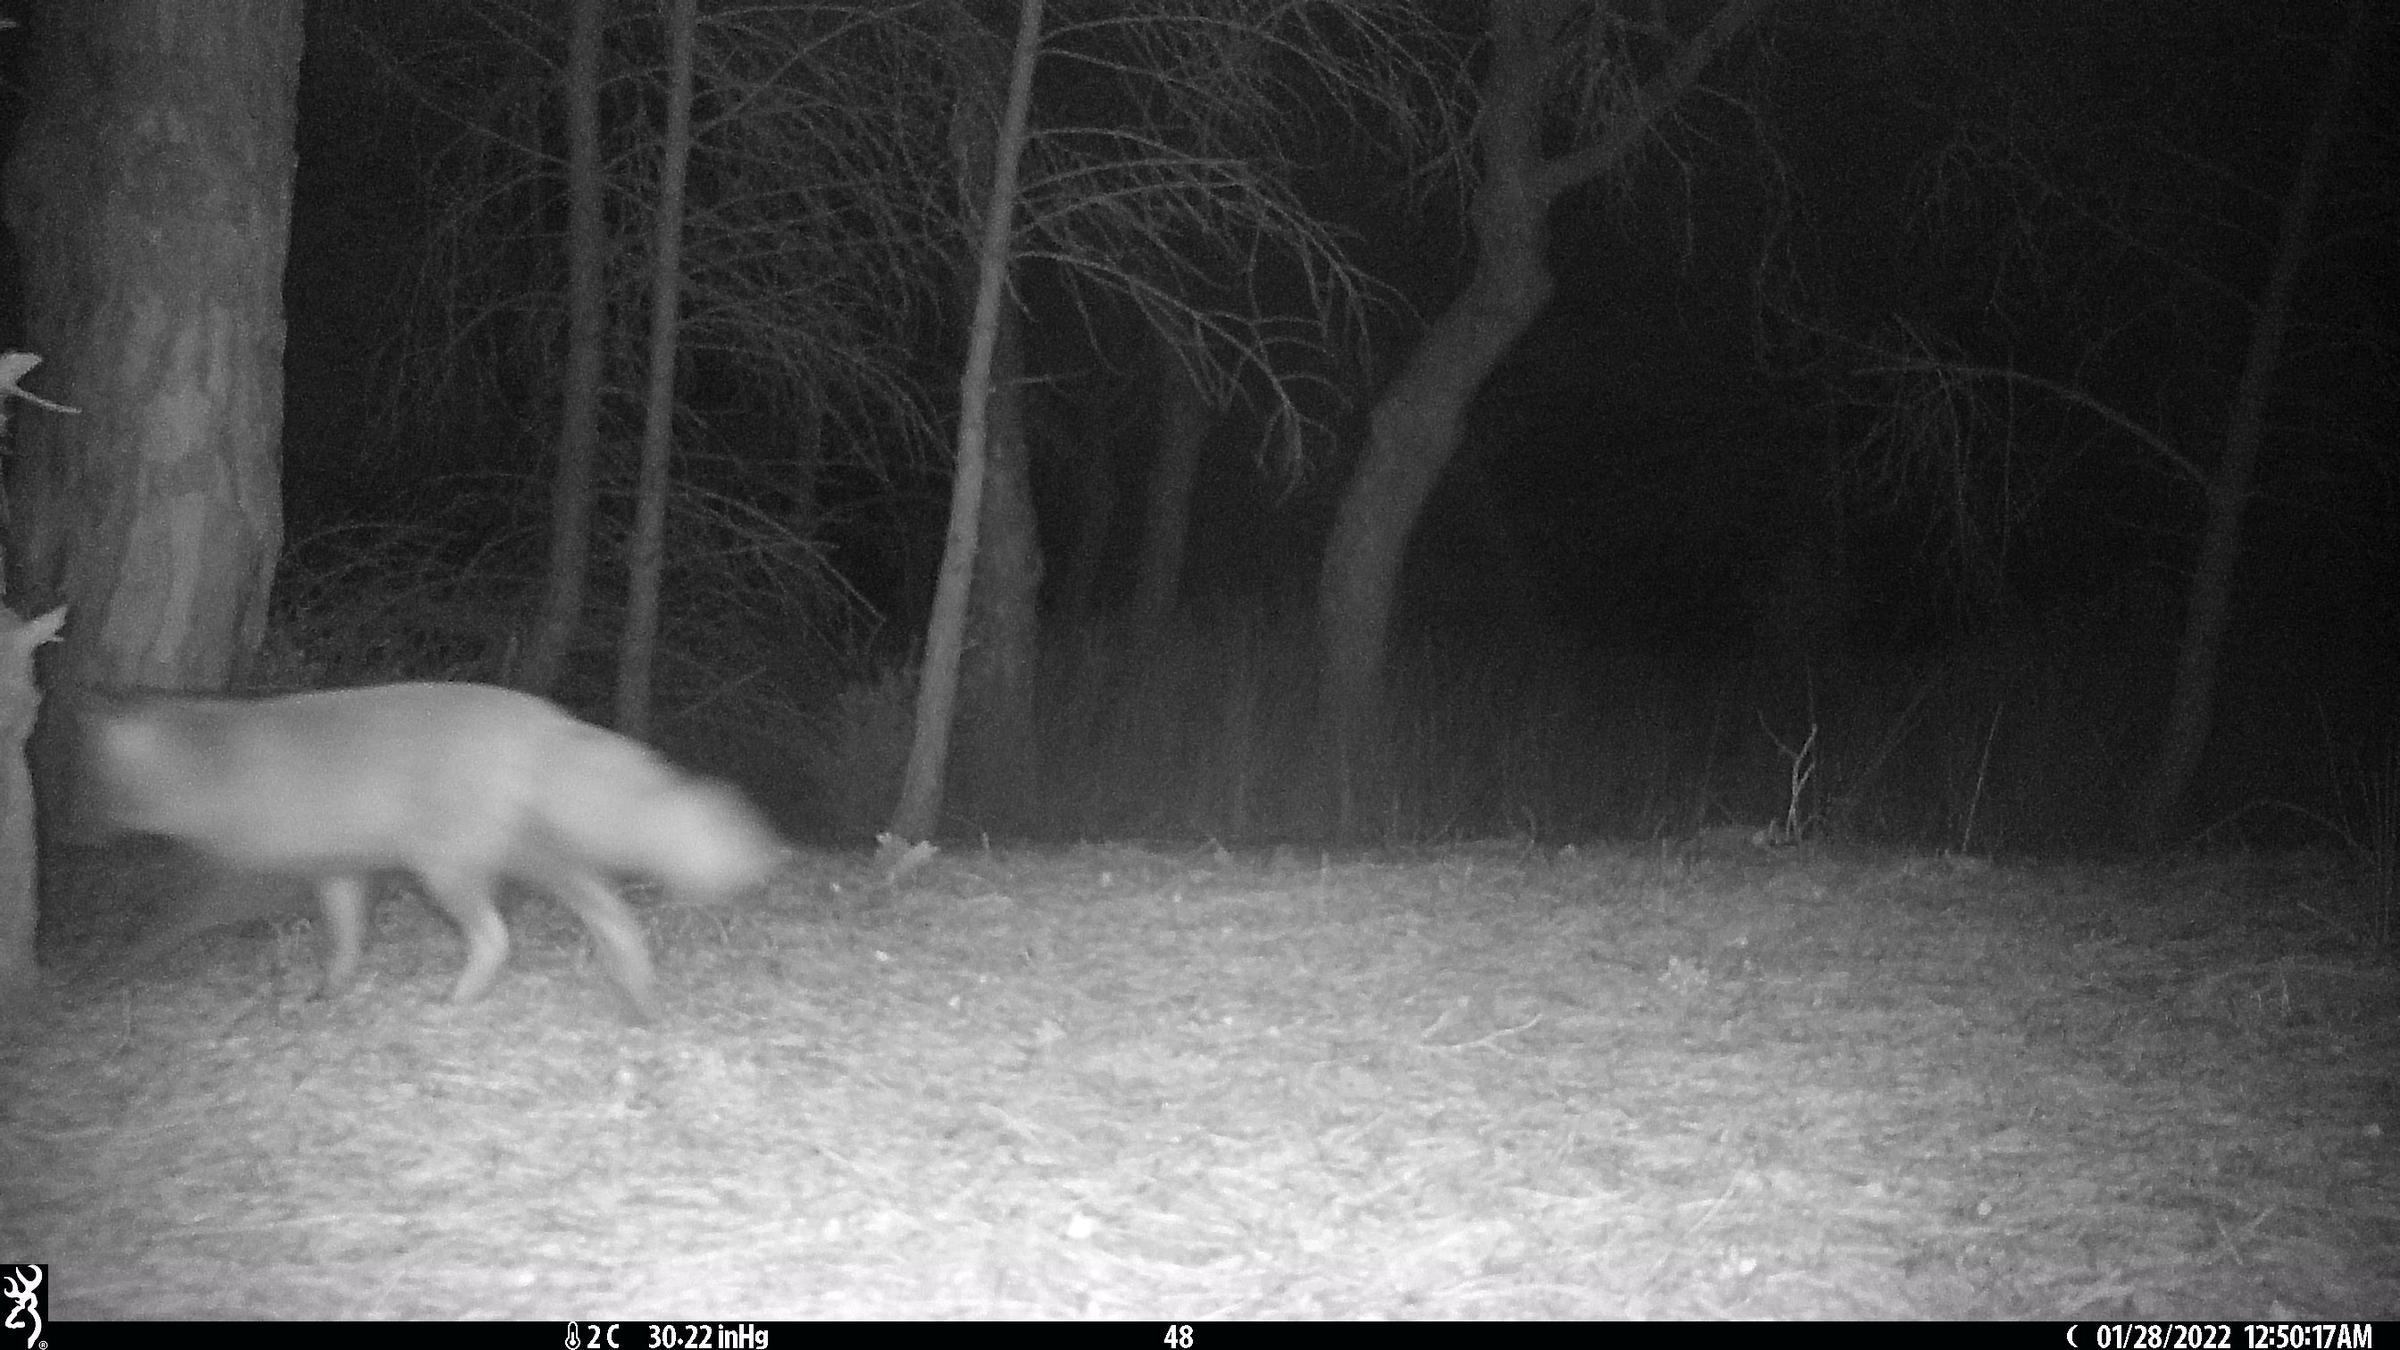
Species: Vulpes vulpes